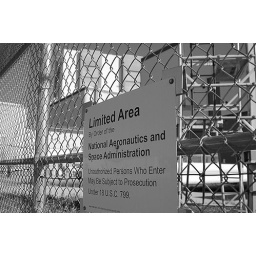
Limited Area sign in from on the OPF building